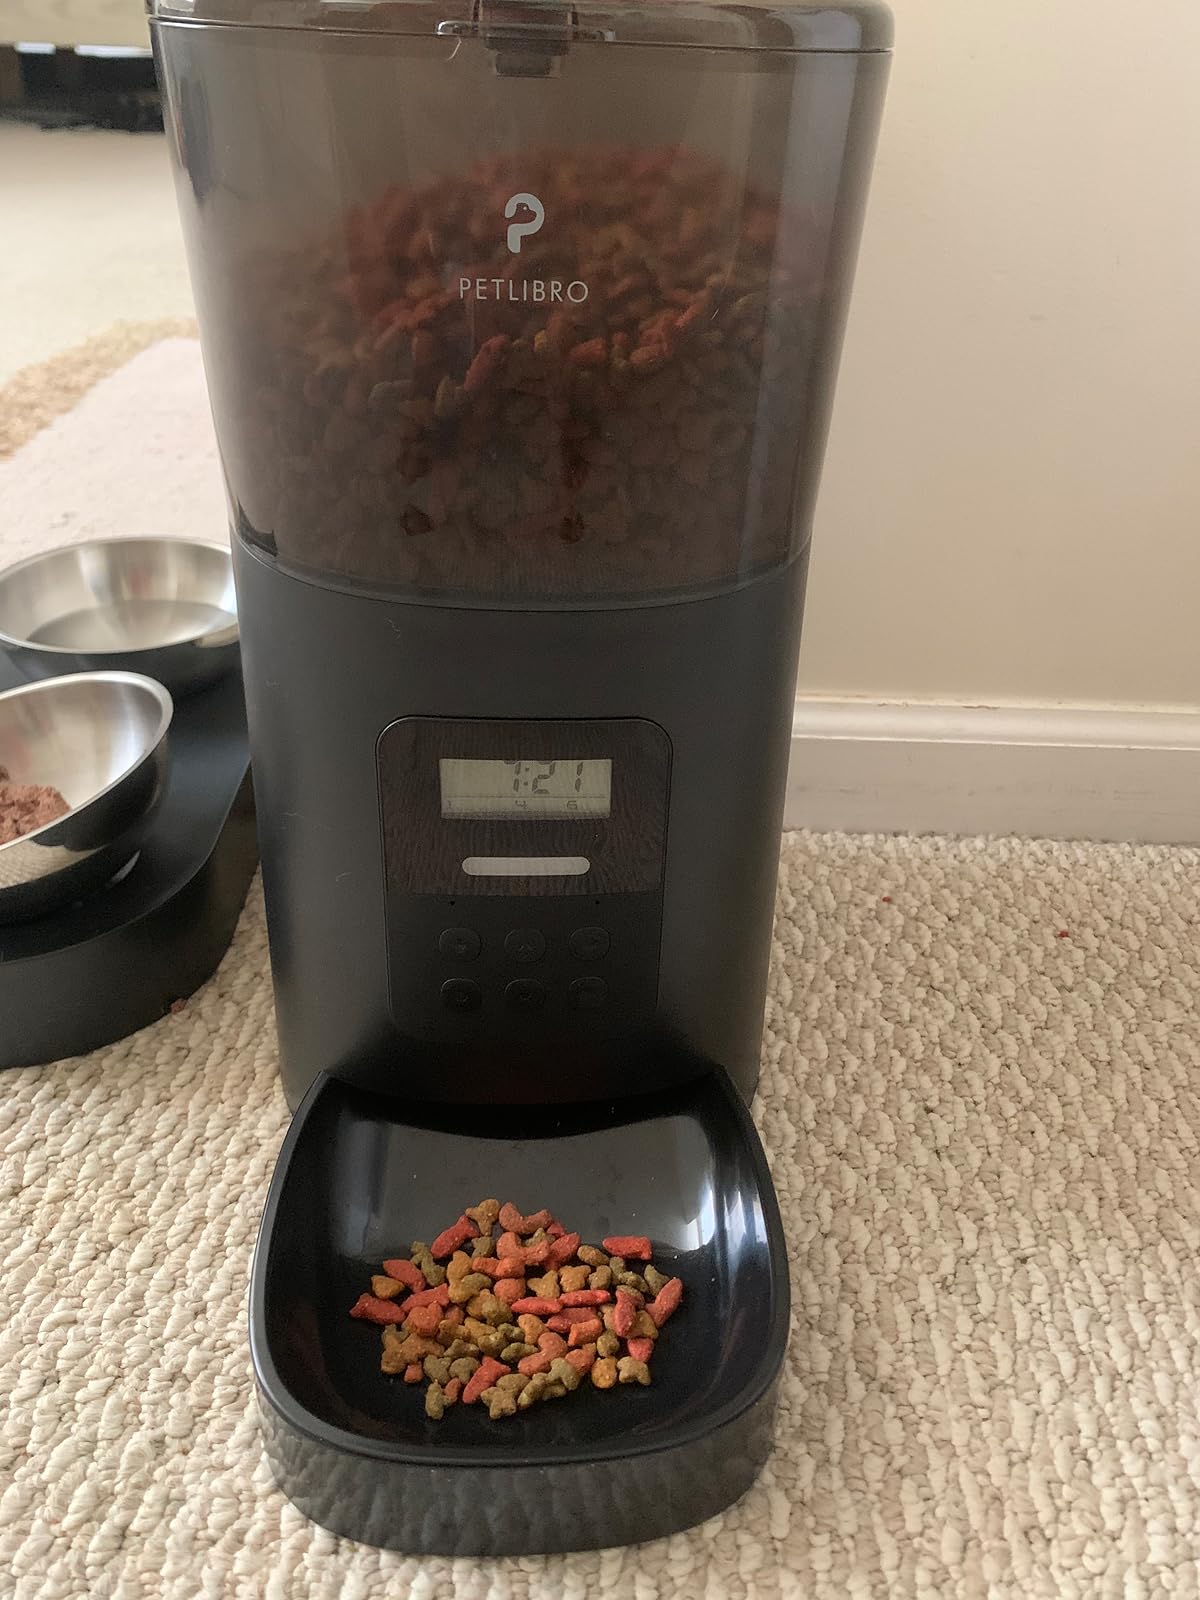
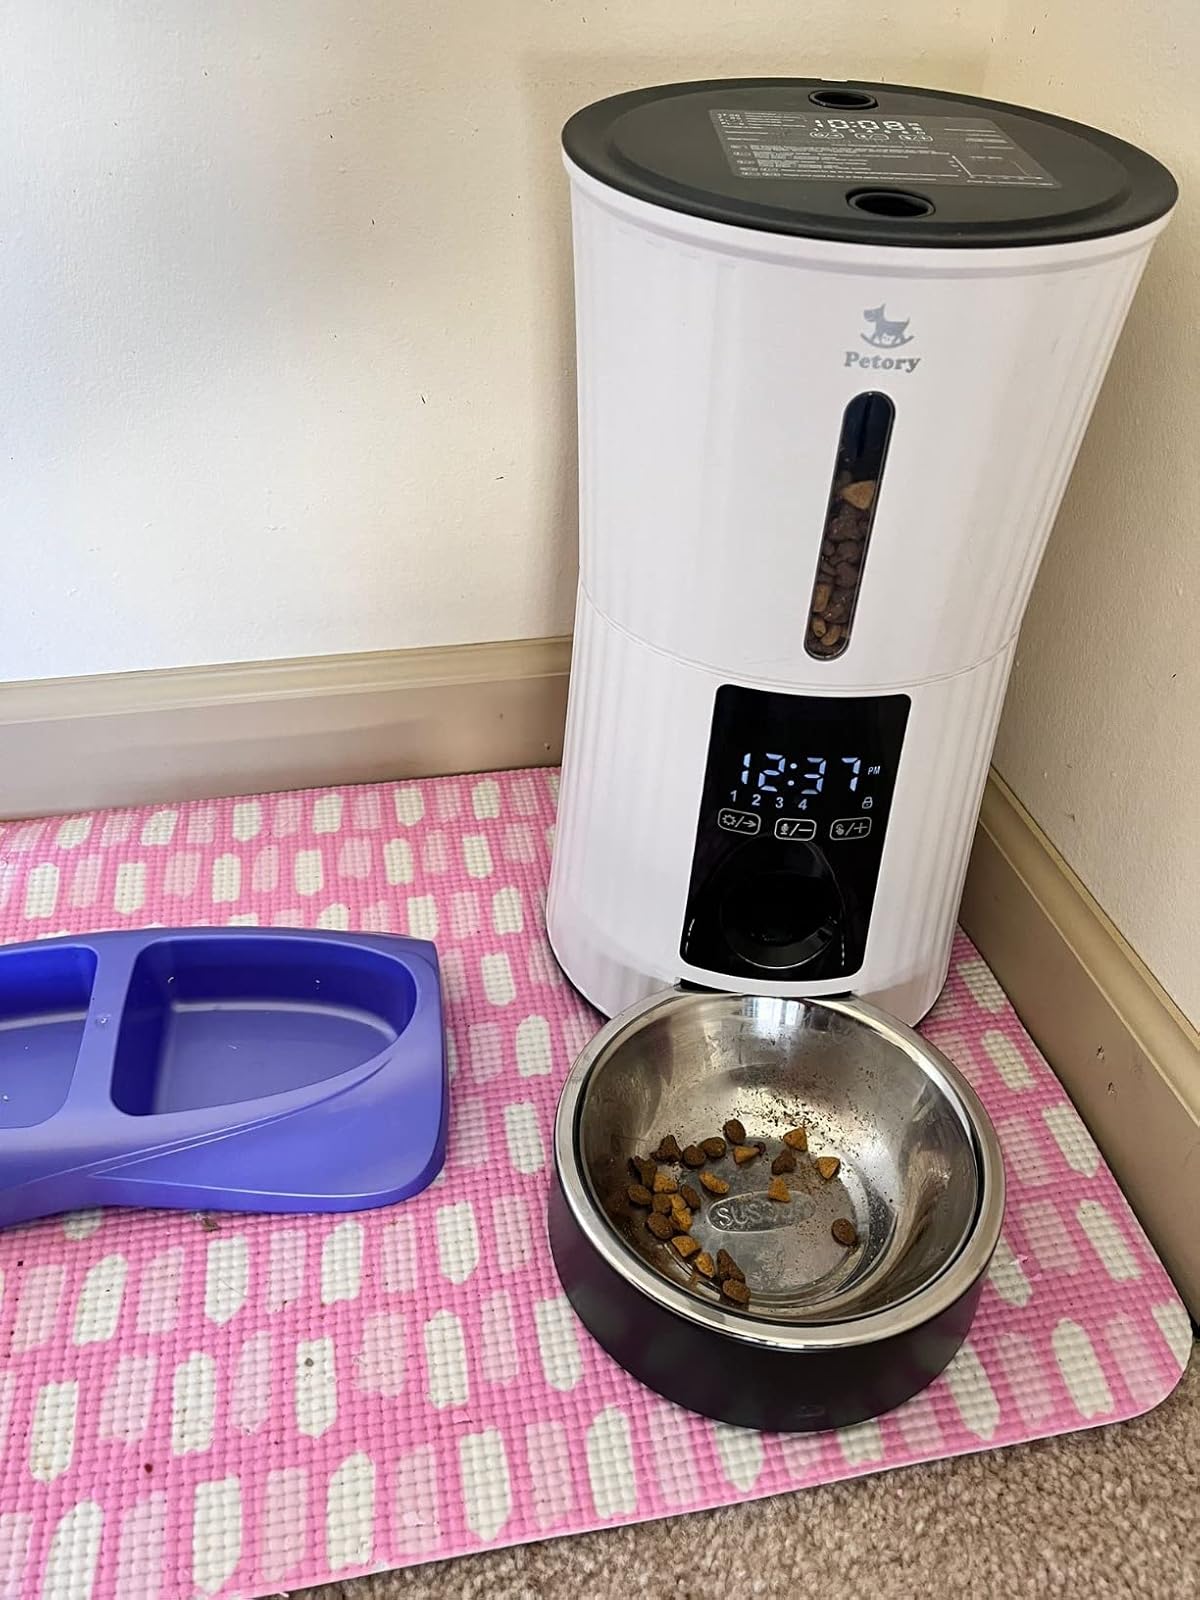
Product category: items_feeder
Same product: no